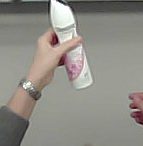
Product: rexona_spray